Church of St Margaret, Bowers Gifford

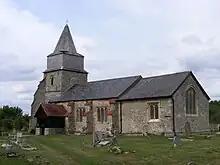

The Church of St Margaret is a 14th-century grade II* listed church near Bowers Gifford, Essex. As is common with many Essex churches, it features a wooden bell-cot surmounting a stone tower.